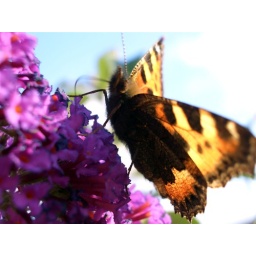
a small tortoiseshell sitting on a butterfly bush - taken in our garden